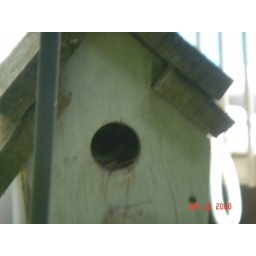
A bird nest in the bird house